St. Helena AVA

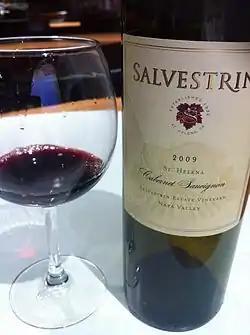
A Cabernet Sauvignon from St. Helena

St. Helena is an American Viticultural Area (AVA) located within Napa Valley, centered in and around the town of St. Helena, California. It was established by the Bureau of Alcohol, Tobacco and Firearms (ATF) on October 11, 1995, after the ATF received a petition from Mr. Charles A. Carpy, Chairman of the St. Helena Appellation Committee, proposing to establish a new viticultural area in Napa County to be known as "St. Helena."